New Reform Party of Ontario

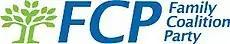
Logo of the Family Coalition Party of Ontario prior to 2015

The FCP was founded in 1987, as a political extension of the anti-abortion organization Campaign Life Coalition with anti-abortion Liberal members from the splinter group Liberals for Life. Donald Pennell, who had previously been a candidate for the Ontario Liberal Party in the Burlington South riding during the 1975 provincial election, was chosen as the FCP's first leader. In addition to promoting an anti-abortion position, the party developed a platform opposed to divorce, euthanasia, same-sex marriage and adoption of children by same-sex couples, embryonic stem cell research, in vitro fertilization, pornography, and contraception.